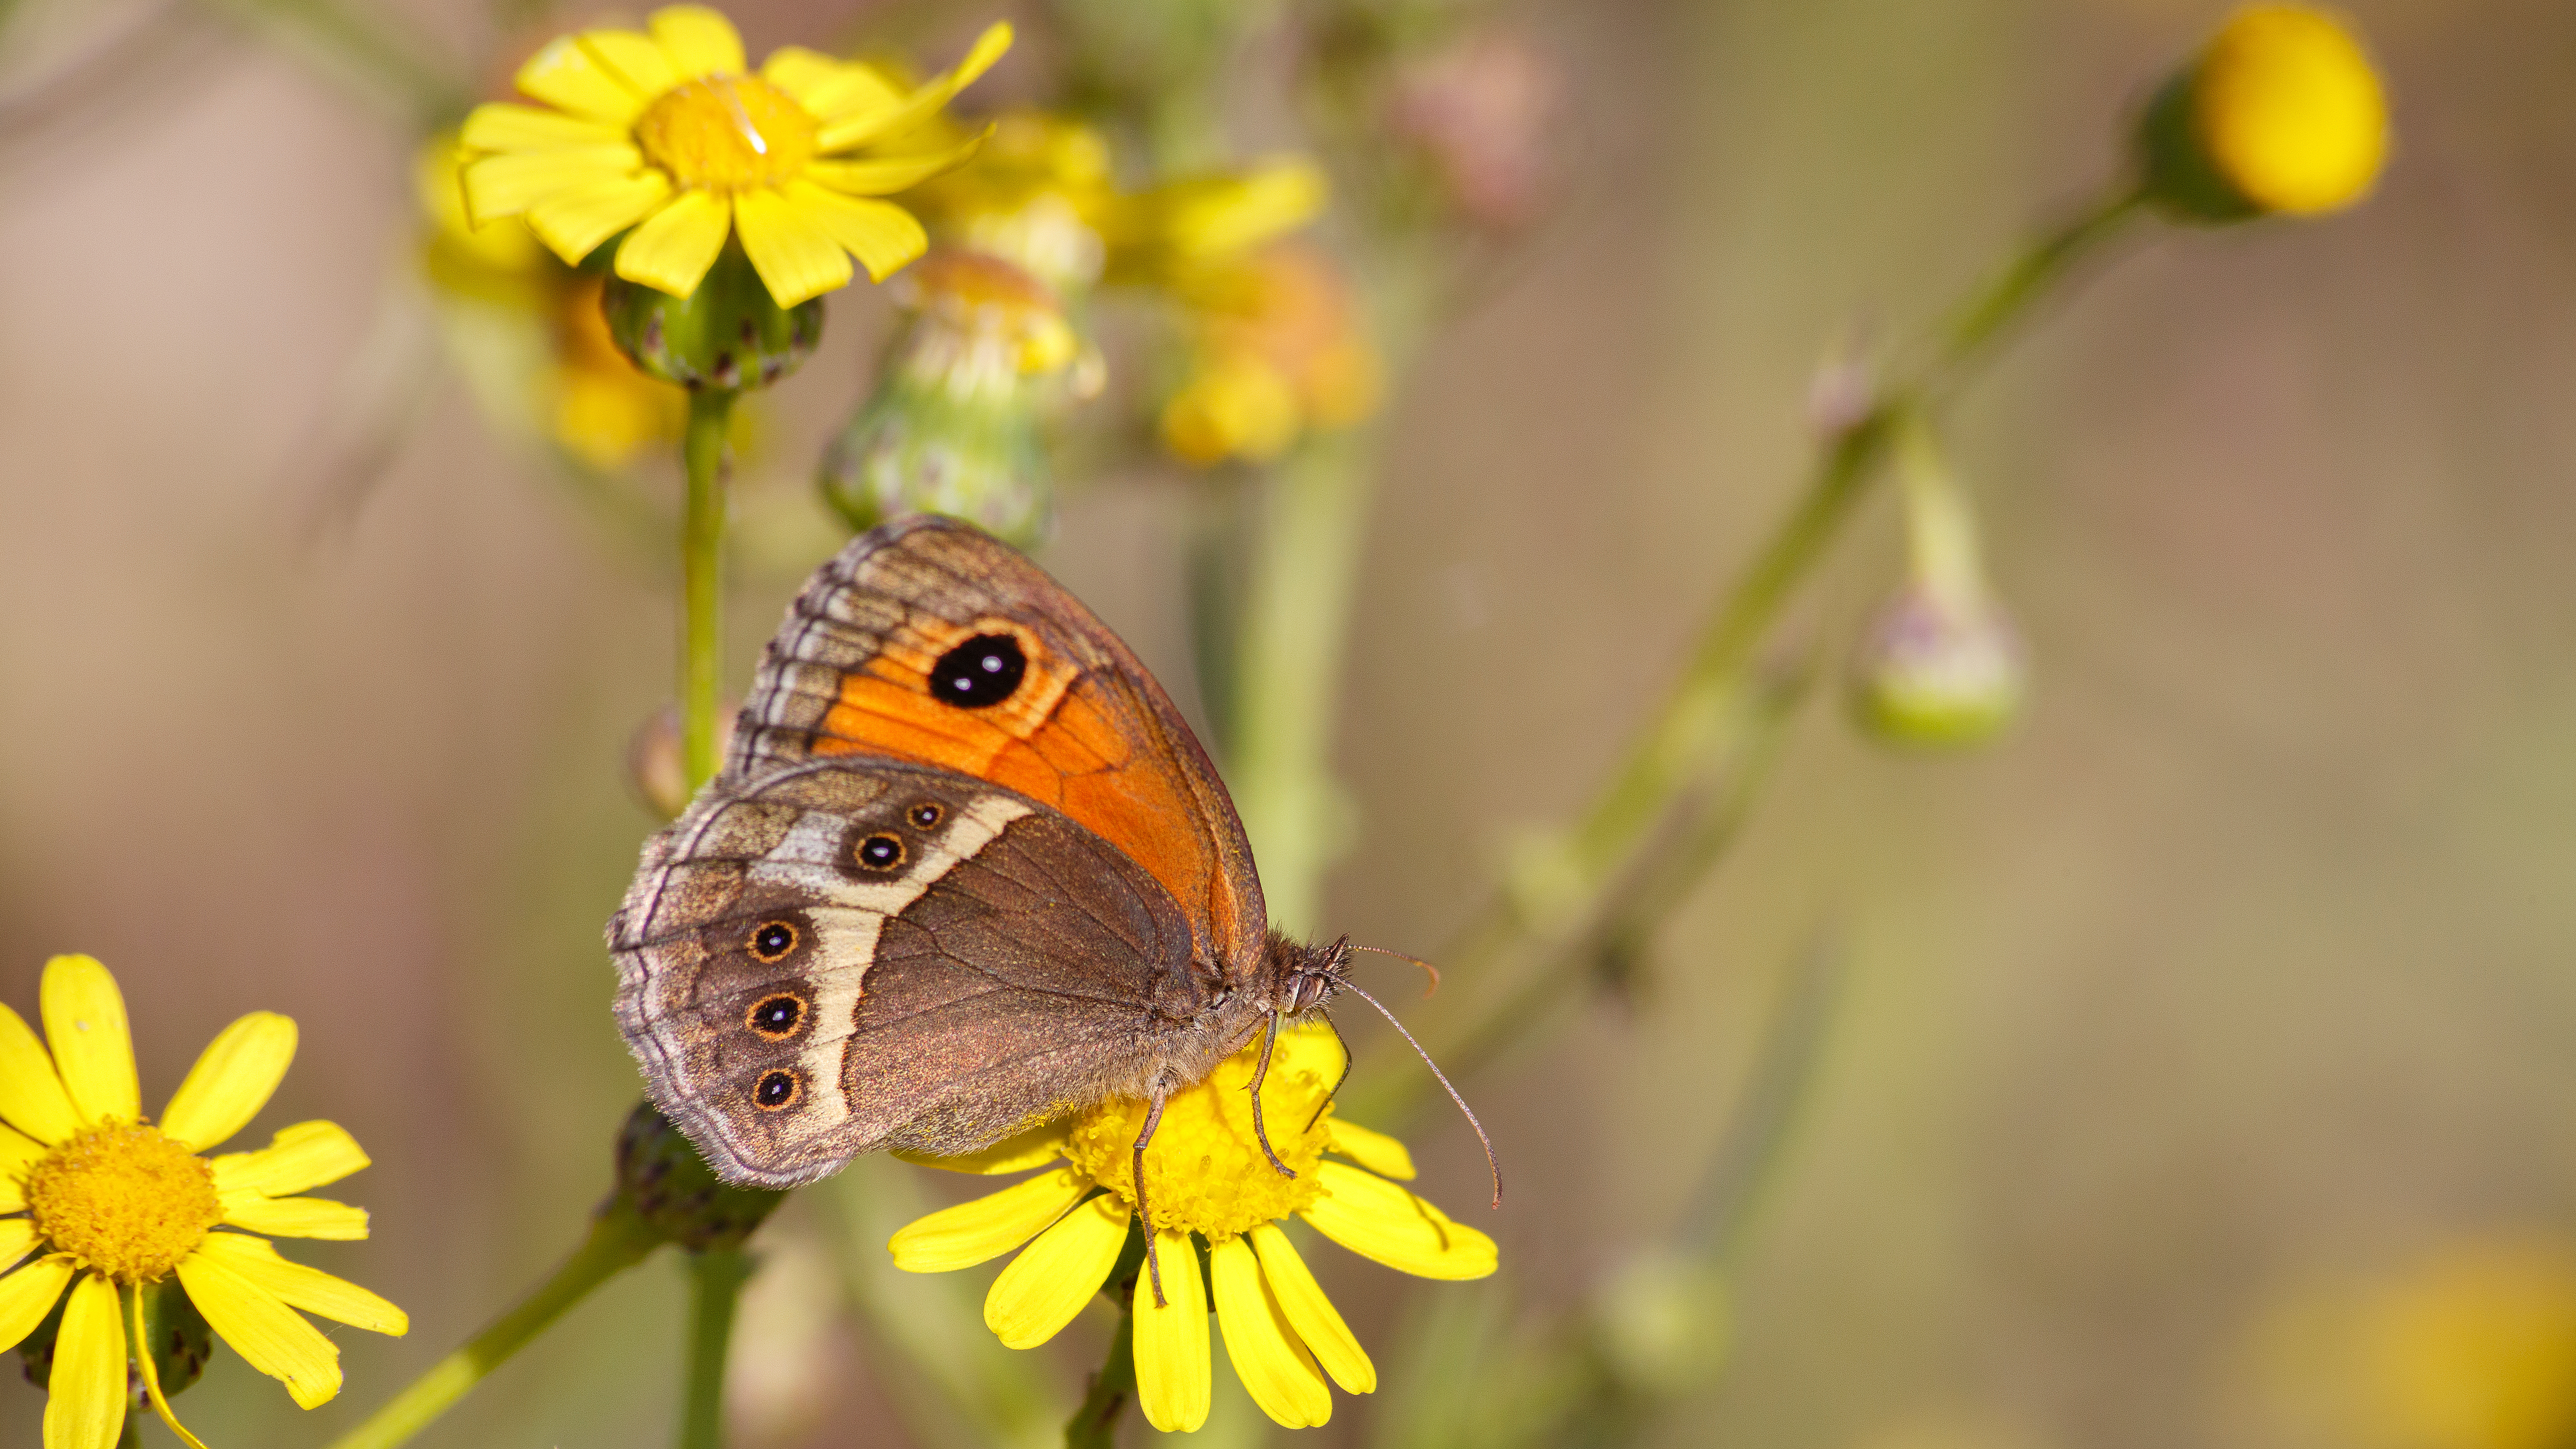
nature, photography, meadow, flower, wildlife, insect, macro, butterfly, yellow, closeup, flora, fauna, invertebrate, wildflower, close up, monarch butterfly, nectar, macro photography, arthropod, pollinator, moths and butterflies, lycaenid, colias